Cumbia villera

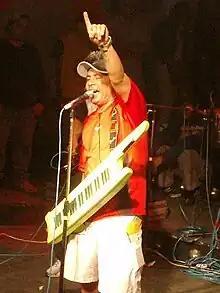
Pablo Lescano performing with his Damas Gratis in 2009

Ever since the 1930s, there has been a strong migration from the provinces (as well as from neighboring countries like Peru, Paraguay, and Bolivia) to the Greater Buenos Aires area, where factory jobs beckoned. Migrants brought along their culture; the musical mix and the dynamic sounds of big-city life eventually gave birth to new styles. Notably, chamamé from Corrientes was cross-pollinated with Andean music and cuarteto from Córdoba province. Peruvian cumbia bands, such as Los Mirlos, were much in demand in the Buenos Aires suburbs. During the 1970s and 1980s, "tropical" was used as a catch-all term for this hybrid.